David Williams (Liberal politician)

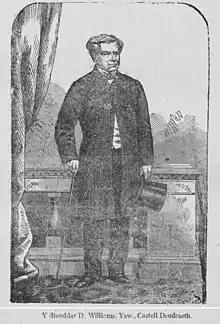
David Williams MP for Merionethshire – 8 January 1865

David Williams (30 June 1799 – 15 December 1869) was a Welsh Liberal Party politician who served for a short time as the Member of Parliament for the Merioneth constituency. Elected in 1868, he died in office the following year.